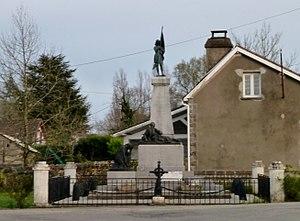
Monument aux morts de Méracq
Méracq est une commune française située dans le département des Pyrénées-Atlantiques, en région Nouvelle-Aquitaine.